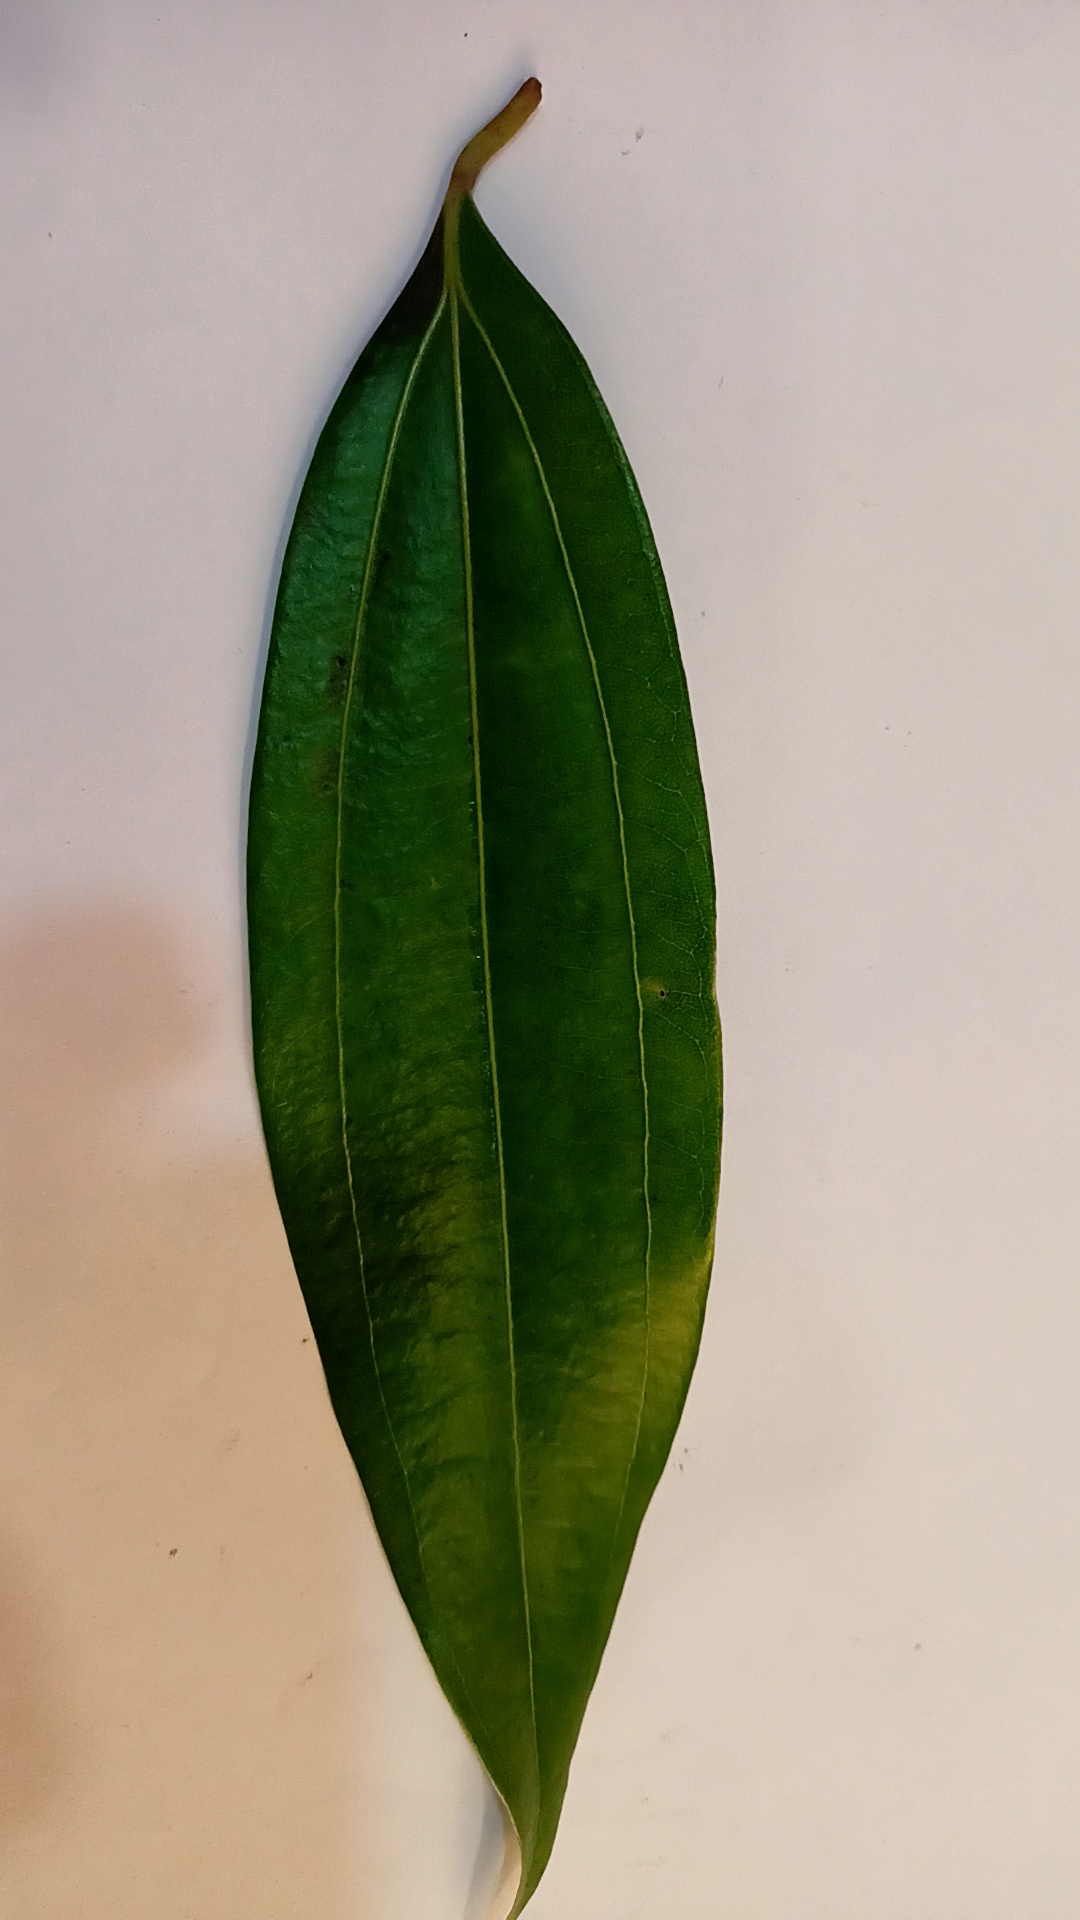
Label: Healthy